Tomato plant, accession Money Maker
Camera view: vertical (180 deg); turntable rotation: 210 degrees
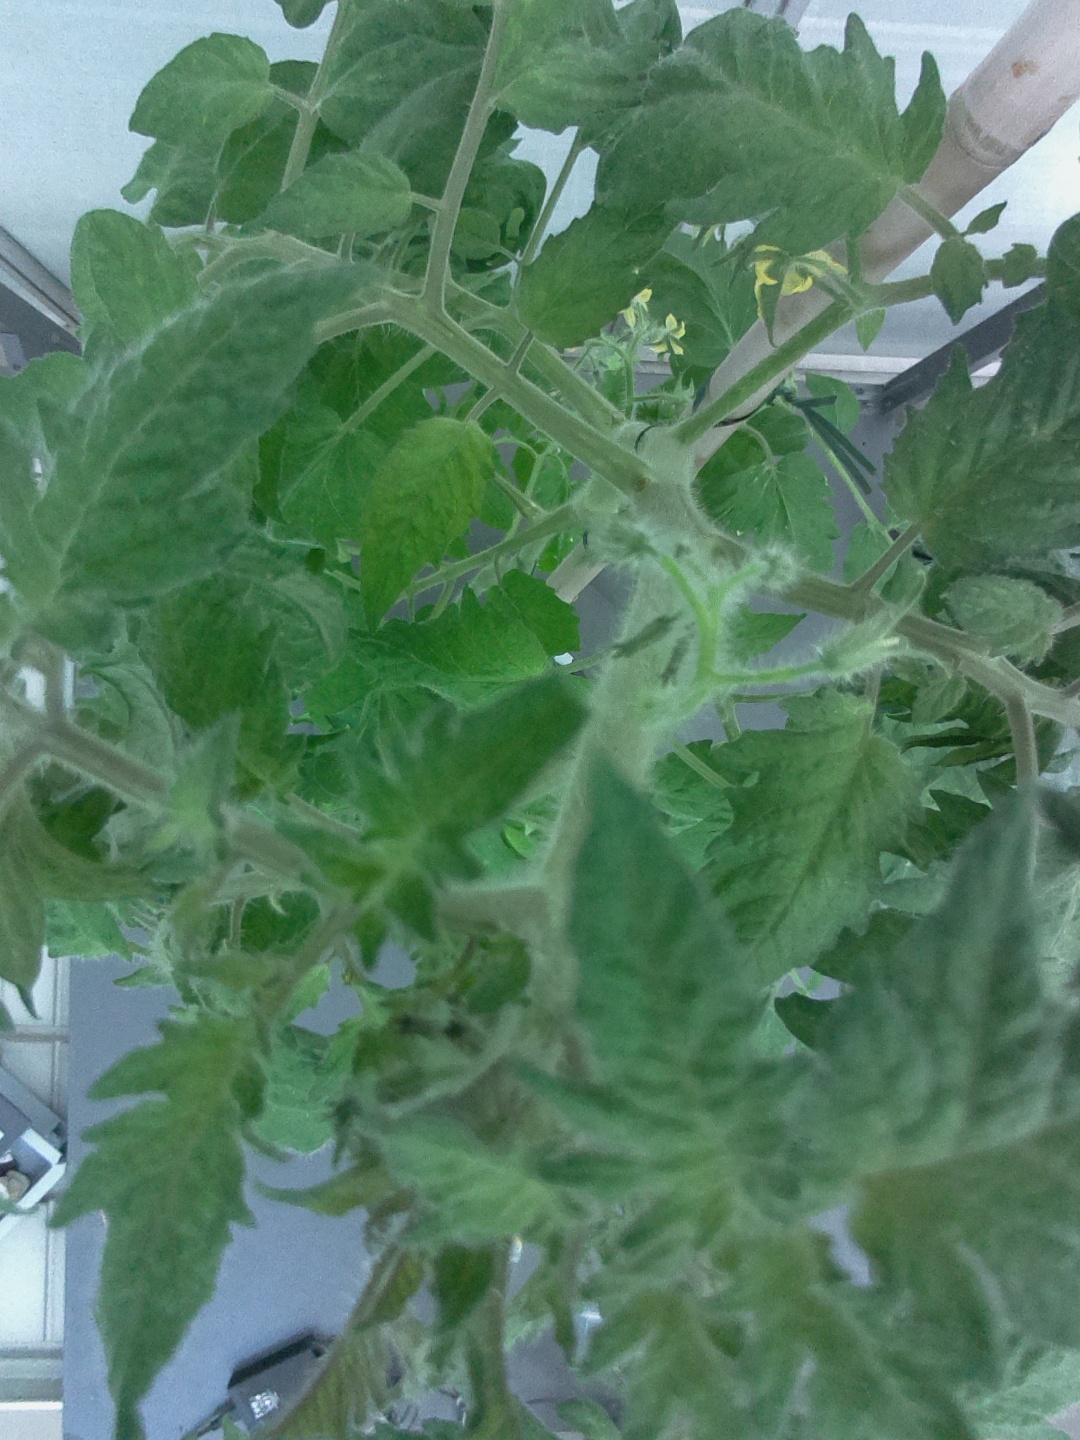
BBCH growth stage 66: Full flowering, 60%-70% of flowers open, more petals falling